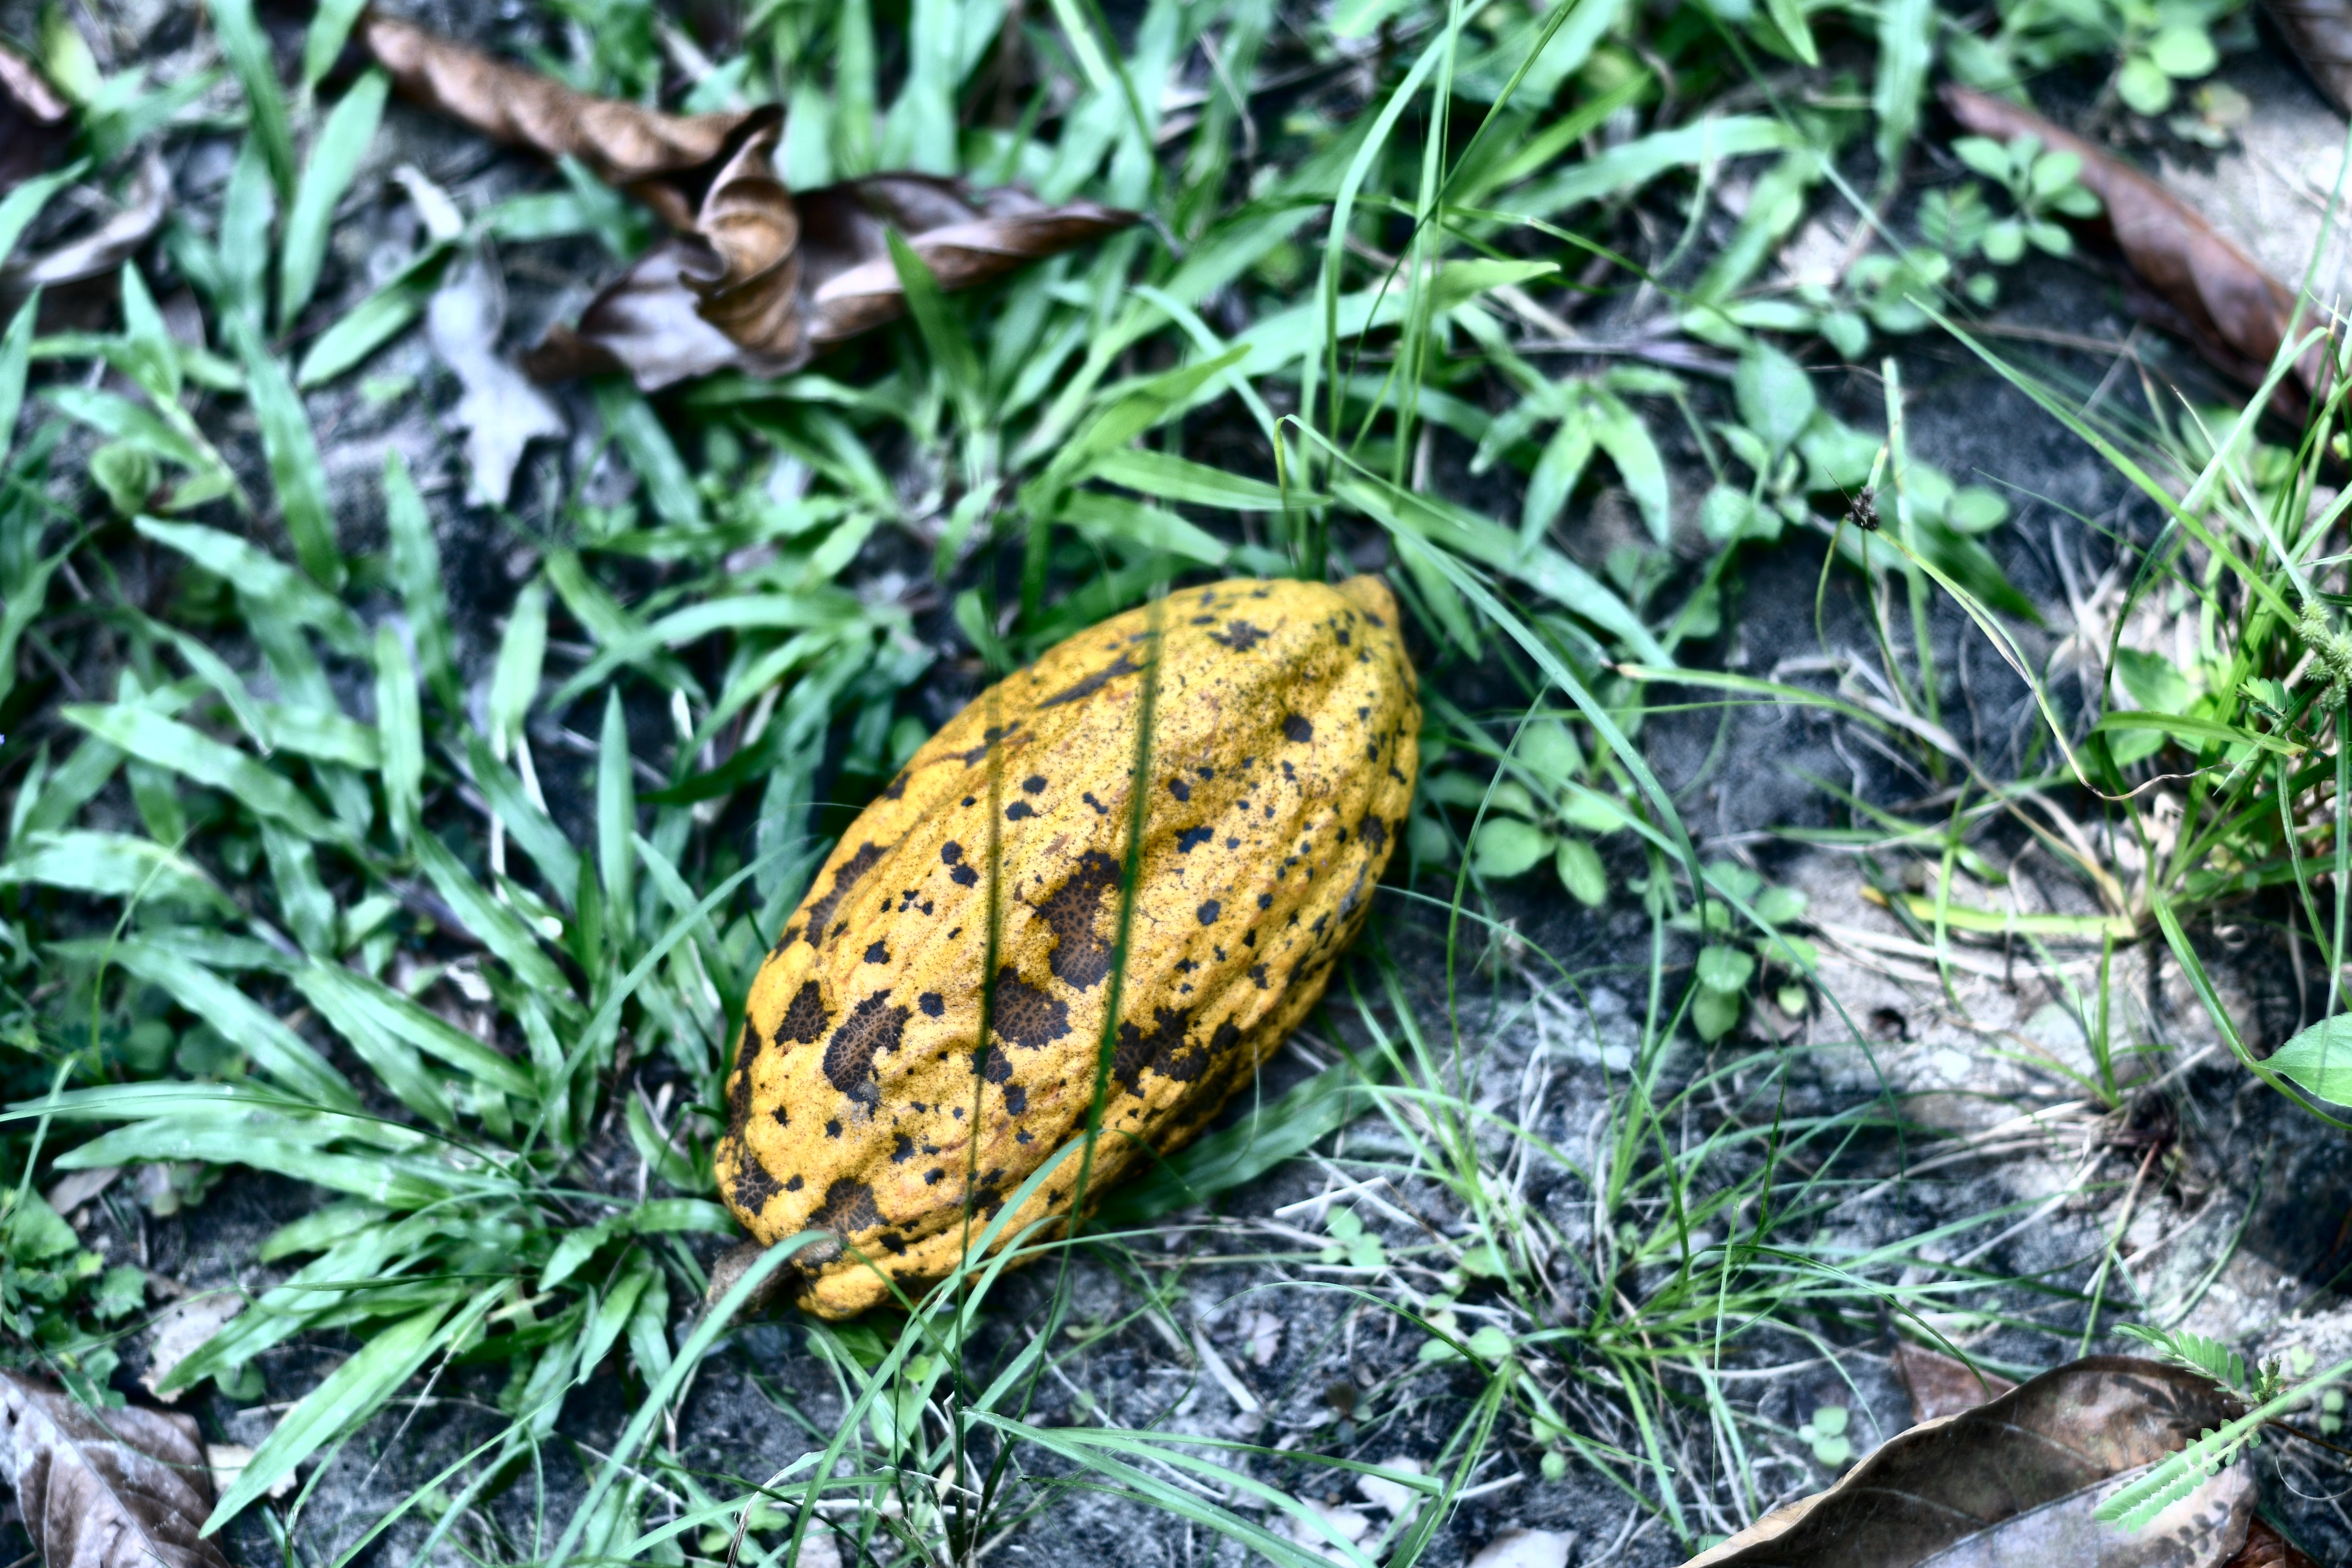
Maturity: mature
Variety: Angoleta